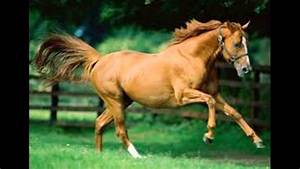
Label: horse